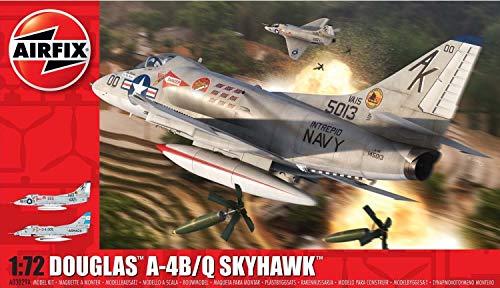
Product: Airfix Douglas A-4B/Q Skyhawk 1:72 Vietnam War Military Aviation Plastic Model Kit A03029A
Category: Toys & Games | Hobbies | Models & Model Kits | Model Kits | Airplane & Jet Kits
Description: Primary scheme: Douglas a-4b Skyhawk va-15 'valions' Cvw-10, USS intrepid cvs 11 1966-1967.
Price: $19.93
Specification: ProductDimensions:12x7x3inches|ItemWeight:0.16ounces|ShippingWeight:6.4ounces(Viewshippingratesandpolicies)|ASIN:B07N89ST5Z|Itemmodelnumber:A03029A|Manufacturerrecommendedage:8yearsandup